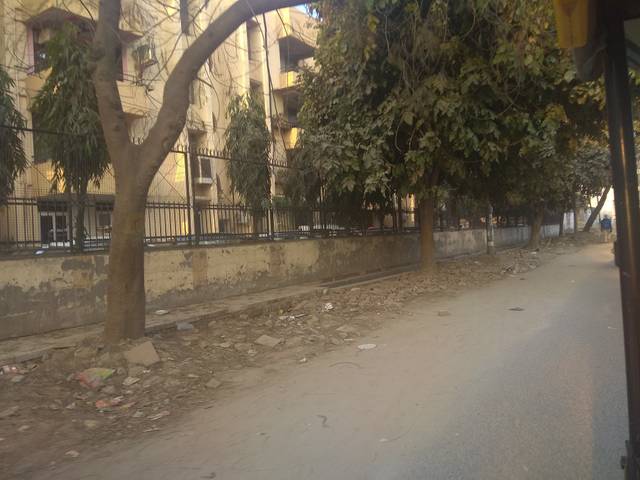
Region: India
Coordinates: 28.635, 77.064